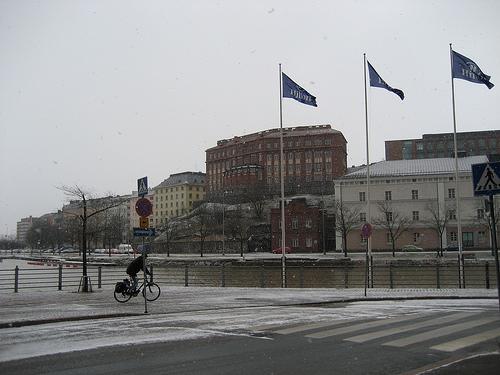
Weather: snow or frosty